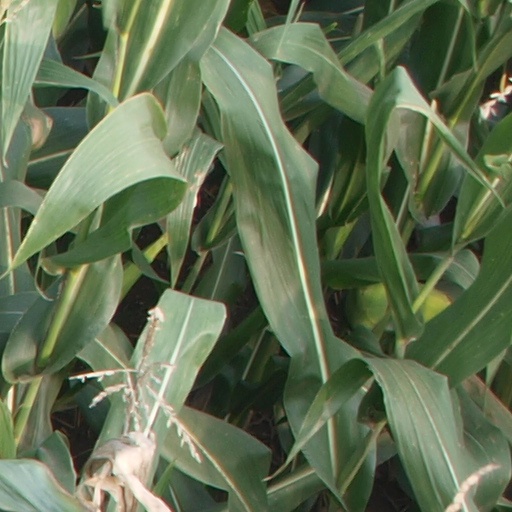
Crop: maize; corn